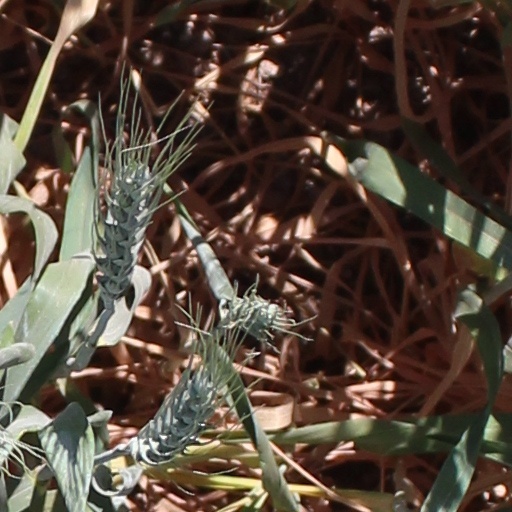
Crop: wheat